M829

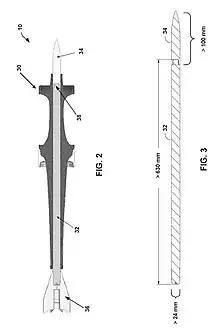
M829A3 Cross section

The M829A3 is a further improvement, designed to defeat any future armor protection methods like the newer Kaktus type, which was fitted on to the prototype tanks such as the T-80UM2 ""Chiorny Oriol"" (Black Eagle) tank, later developed into Relikt (ERA) It completed type classification standard in March 2003. Very little is publicly known about the round, perhaps due to export restrictions (see International Traffic in Arms Regulations (ITAR)). The M829A3 uses a more efficient propellant, RPD-380, boosting its muzzle velocity. The M829A3 round has a total mass of and length of . It uses of RPD-380 stick propellant, accelerating the sabot and depleted-uranium rod penetrator assembly, and a muzzle velocity of . From patents submitted by Orbital ATK, the penetrator is composed of two sections, an approximately steel tip and the rest composed of a 630-millimeter (24.8 in) depleted uranium rod with aluminum fins and a tracer base. The penetrator diameter was also increased from to , improving penetrator strength by 67% significantly increasing its resistance to ERA bursting plates as used in Russian ERA. The steel tip is used to defeat the ERA by detonating it early, causing the resulting ERA bursting plate to only partially affect the main DU rod which is used to complete the penetration through armor. The resulting muzzle energy is The penetration as per the Lanz Odermatt calculator is about a total penetration of 680-millimeters (26.7717 in) up to possibly 720-millimetres of RHA to account for any discrepancies in measurement. The M829A3 is only used for training with a switched plastic sabot round.